Ngọc Bích Ngân

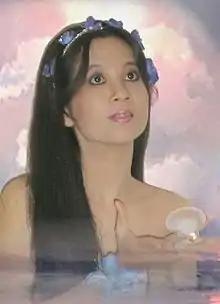
Ngoc Bich Ngan most-loved illustration .

Thời Báo – with the following columns: Knowledge - Aesthetics - Music - Living – Society, Woman’s Corner; Poetry & Short Story